Mellieħa

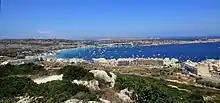
Mellieħa Bay

Mellieħa, as it is today, developed whilst Malta was under British rule. The village became a parish once again in 1844, and began to develop after the British encouraged people to settle in the area by giving leases to the population. The parish church was built in various stages in the late 19th and early 20th centuries and it is said that the locals helped in building the church. A postal agency opened in Mellieħa in 1891.